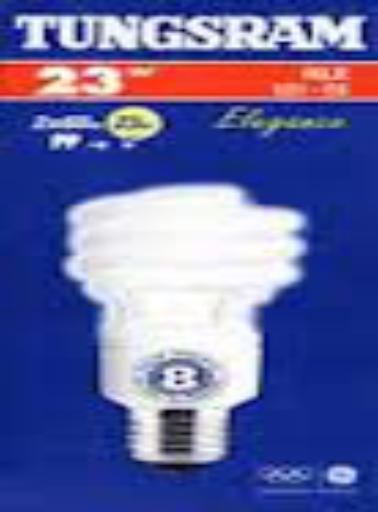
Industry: Necessities